Aberdare

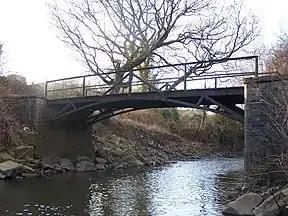
The Iron Bridge built by the Aberdare Canal Company around 1811 to carry the tramway that ran from Hirwaun to the canal head at Cwmbach. It is one of the oldest surviving railway bridges in the world.

Aberdare grew rapidly in the early 19th century through two major industries: first iron, then coal. A branch of the Glamorganshire Canal (1811) was opened to transport these products; then the railway became the main means of transport to the South Wales coast. From the 1870s onwards, the economy of the town was dominated by the coal mining industry, with only a small tinplate works. There were also several brickworks and breweries. During the latter half of the 19th century, considerable improvements were made to the town, which became a pleasant place to live, despite the nearby collieries. A postgraduate theological college opened in connection with the Church of England in 1892, but in 1907 it moved to Llandaff.